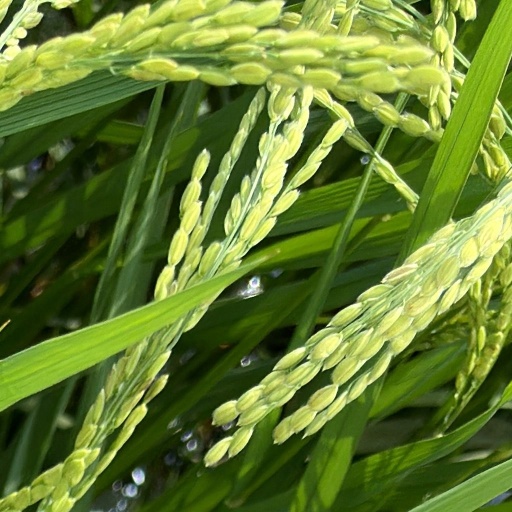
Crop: rice